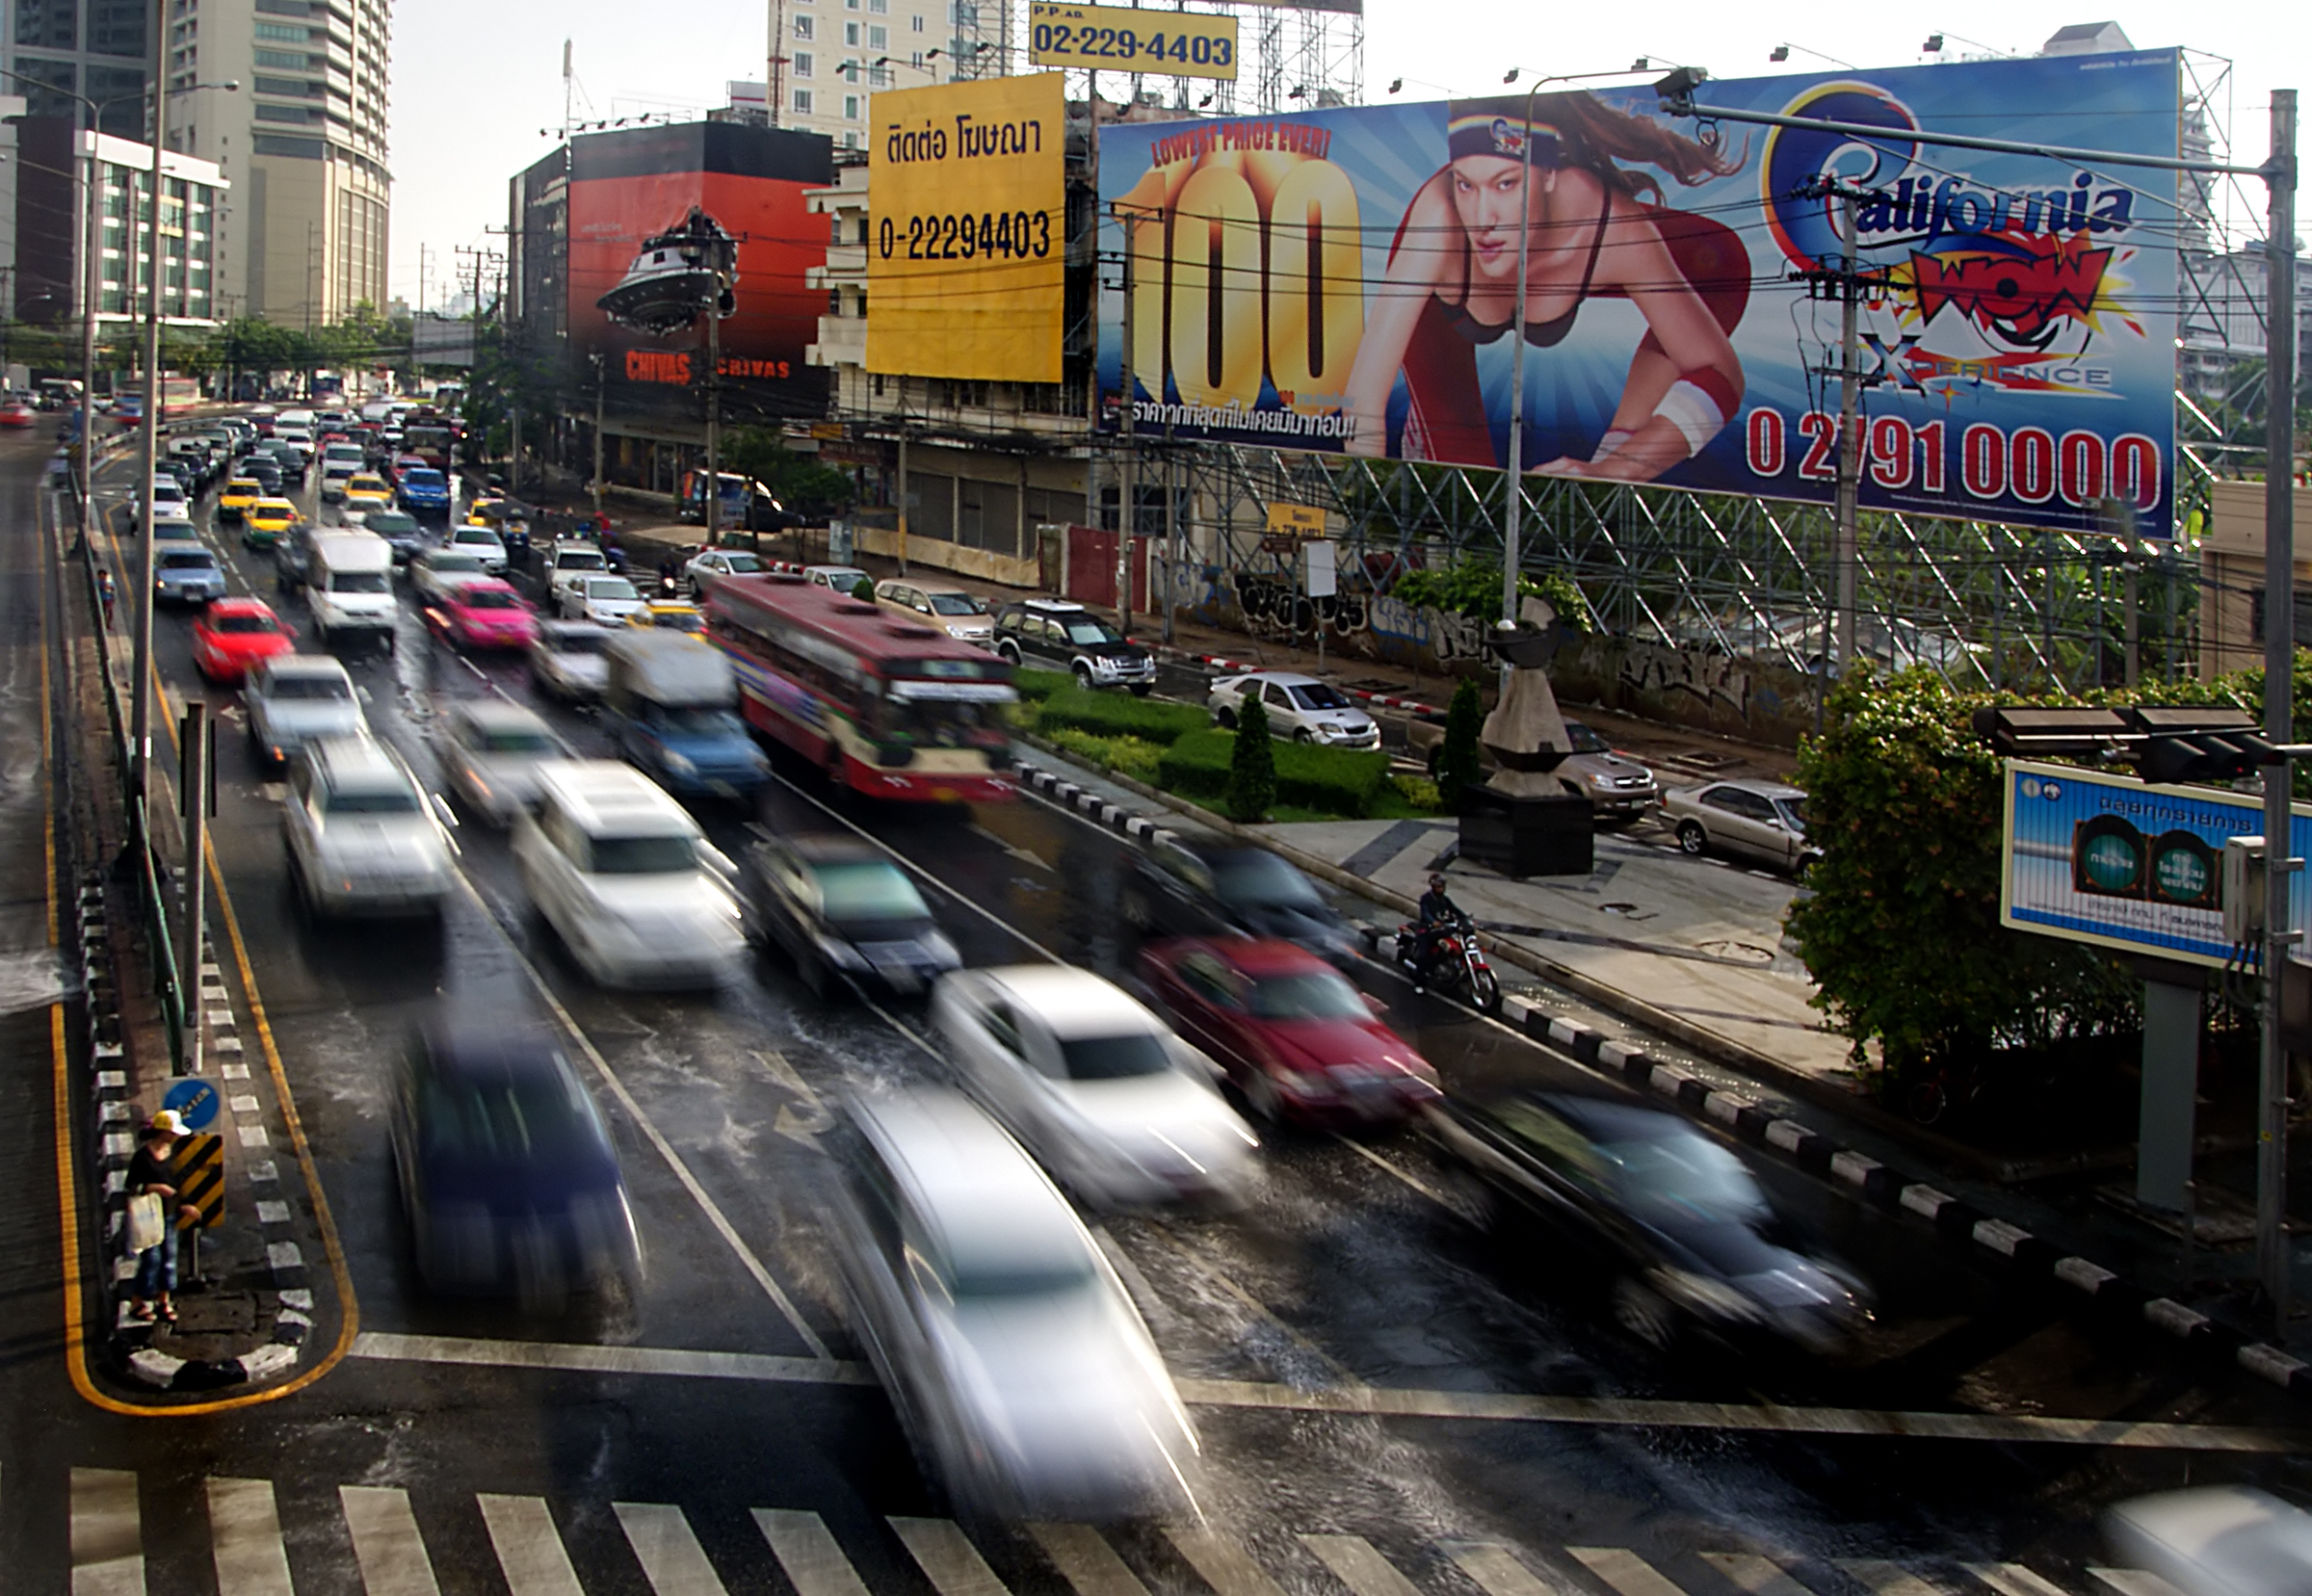
track, road, traffic, street, train, advertising, cityscape, transport, vehicle, asia, lane, public transport, art, motionblur, buddha, bangkok, streetscenes, temples, wats, totallythailand, thailang, trafflc, speedingtrafficbangkok, rail transport, land vehicle, urban area, metropolitan area